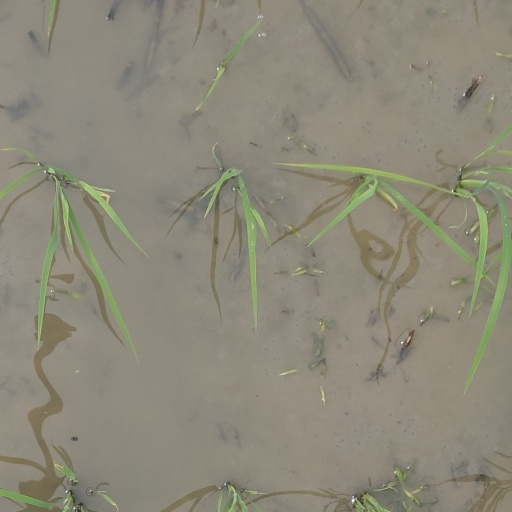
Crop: rice